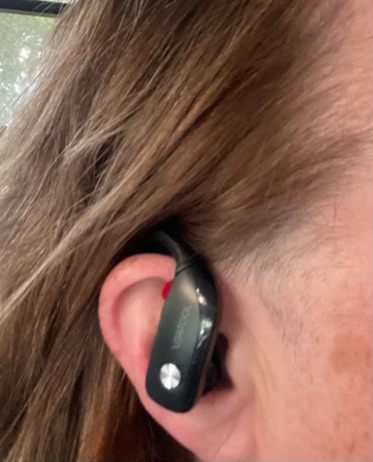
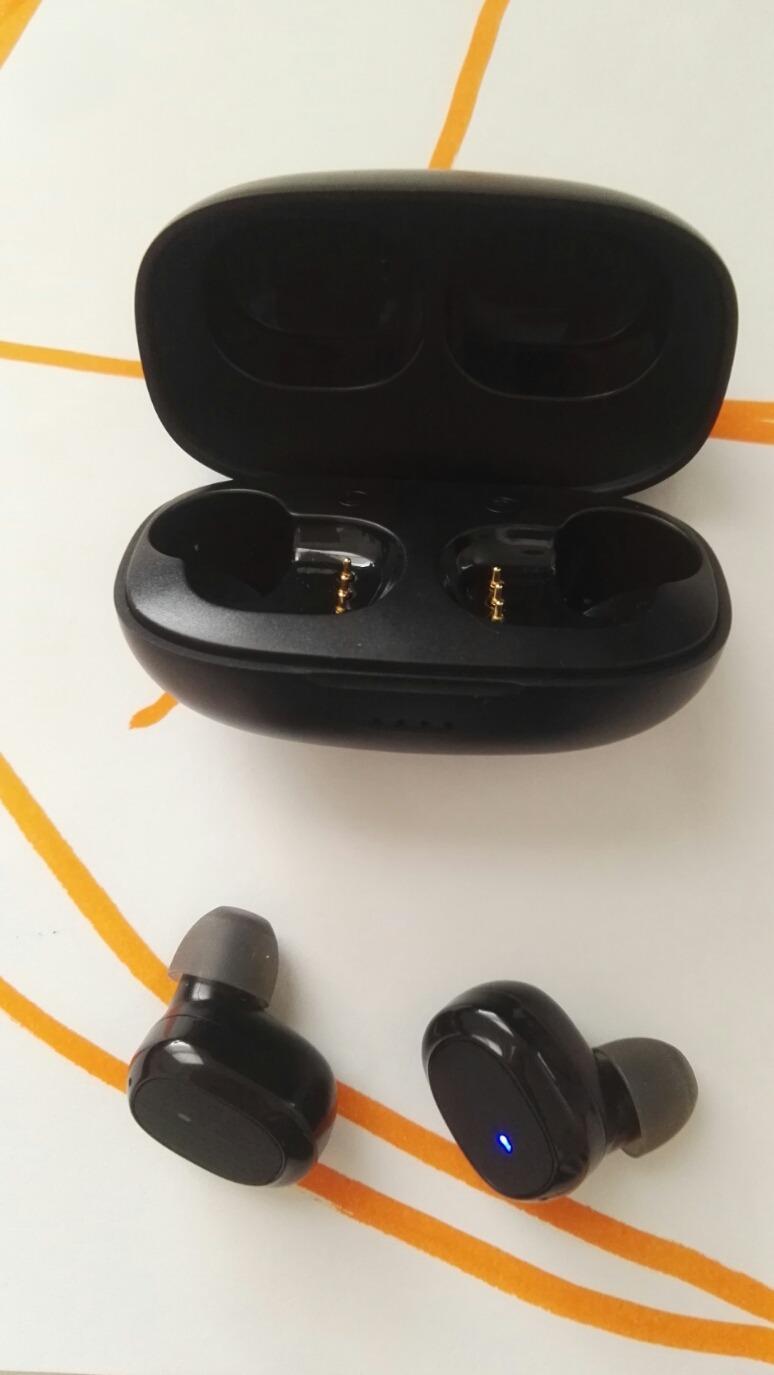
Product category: earbuds
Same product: no